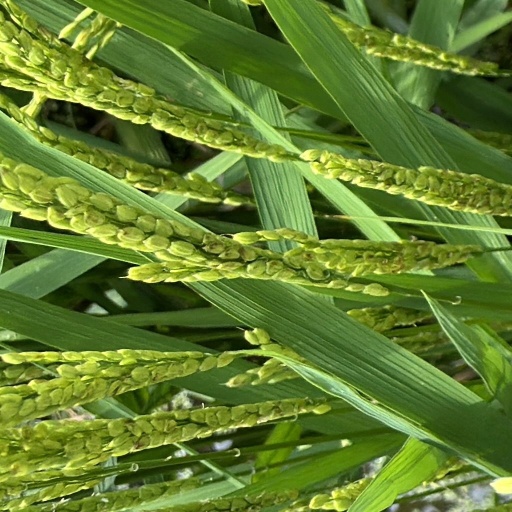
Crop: rice